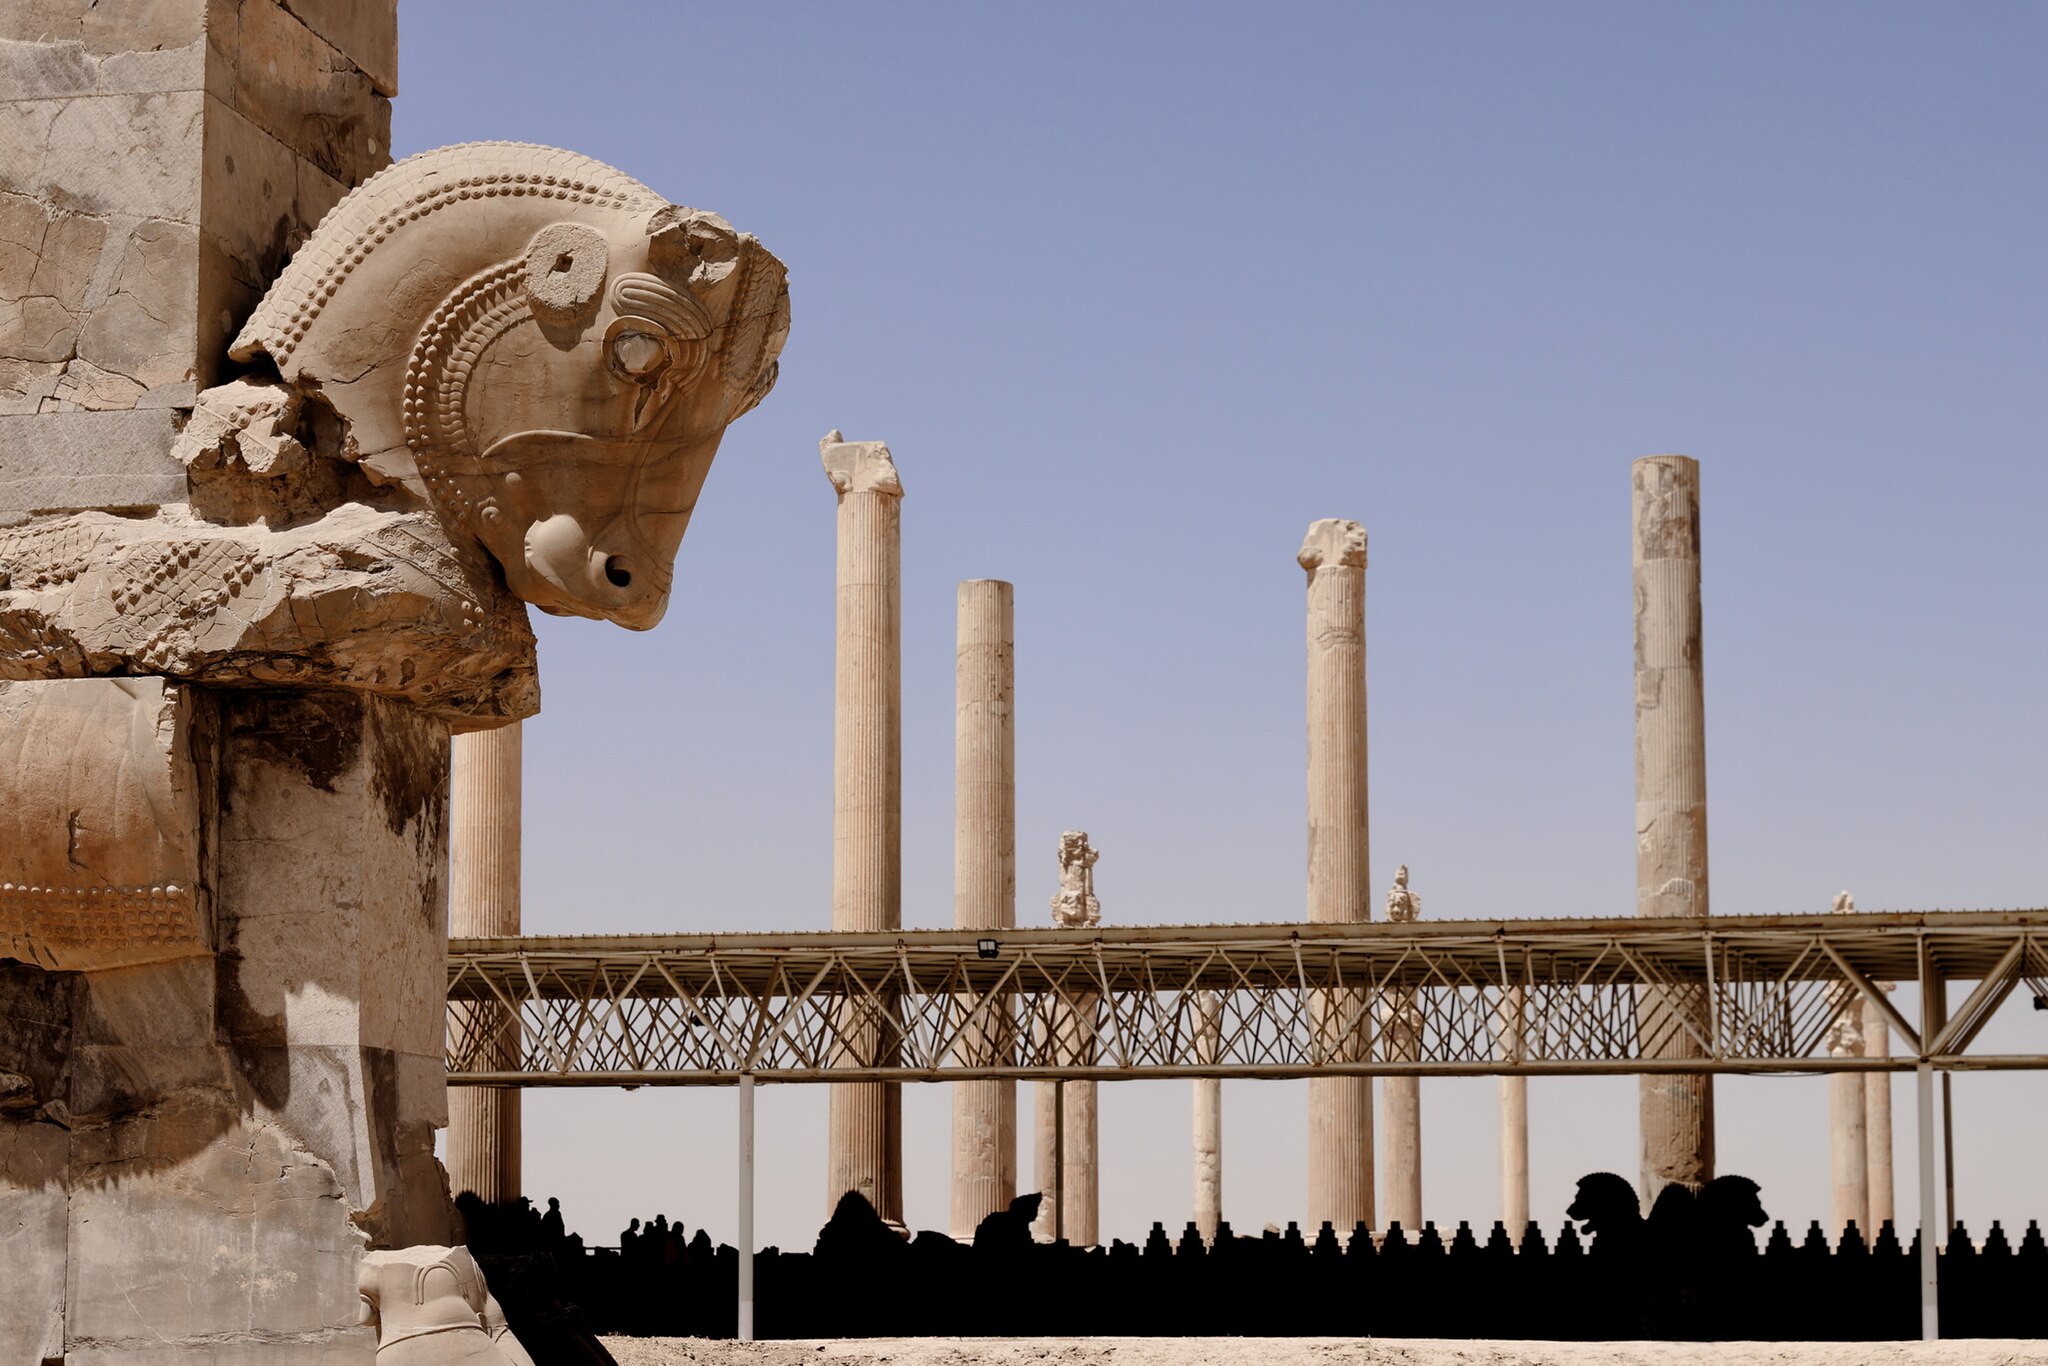
Title: Persepolis Iran(11)
Date: 2025-05-21 10:31:29
Categories: Persepolis, Self-published work, Cultural heritage monuments in Iran with known IDs, Uploaded via Campaign:wlm-ir, Images from Wiki Loves Monuments missing SDC participant in, Images from Wiki Loves Monuments in Marvdasht, Images from Wiki Loves Monuments missing SDC inception, Images from Wiki Loves Monuments missing SDC creator, Images from Wiki Loves Monuments missing SDC depicts, Images from Wiki Loves Monuments missing SDC location of creation, Images from Wiki Loves Monuments missing SDC source of file, Cultural heritage monuments in Iran missing SDC location of creation, Cultural heritage monuments in Iran missing SDC depicts, Images from Wiki Loves Monuments 2025, Images from Wiki Loves Monuments 2025 in Iran